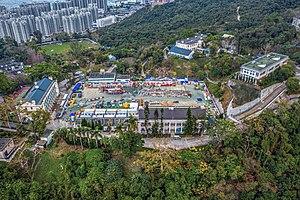
Le plus grand site de quarantaine de Hong Kong, ici en cours de construction à pleine vitesse dans le Parc et village de vacances de Lei Yue Mun, devant être achevé en 1 à 2 mois, alors que l'épidémie de coronavirus se développe
La pandémie de Covid-19 est une pandémie d'une maladie infectieuse émergente, appelée la maladie à coronavirus 2019 ou Covid-19, provoquée par le coronavirus SARS-CoV-2, apparue à Wuhan le 17 novembre 2019, dans la province de Hubei, avant de se propager dans le monde.